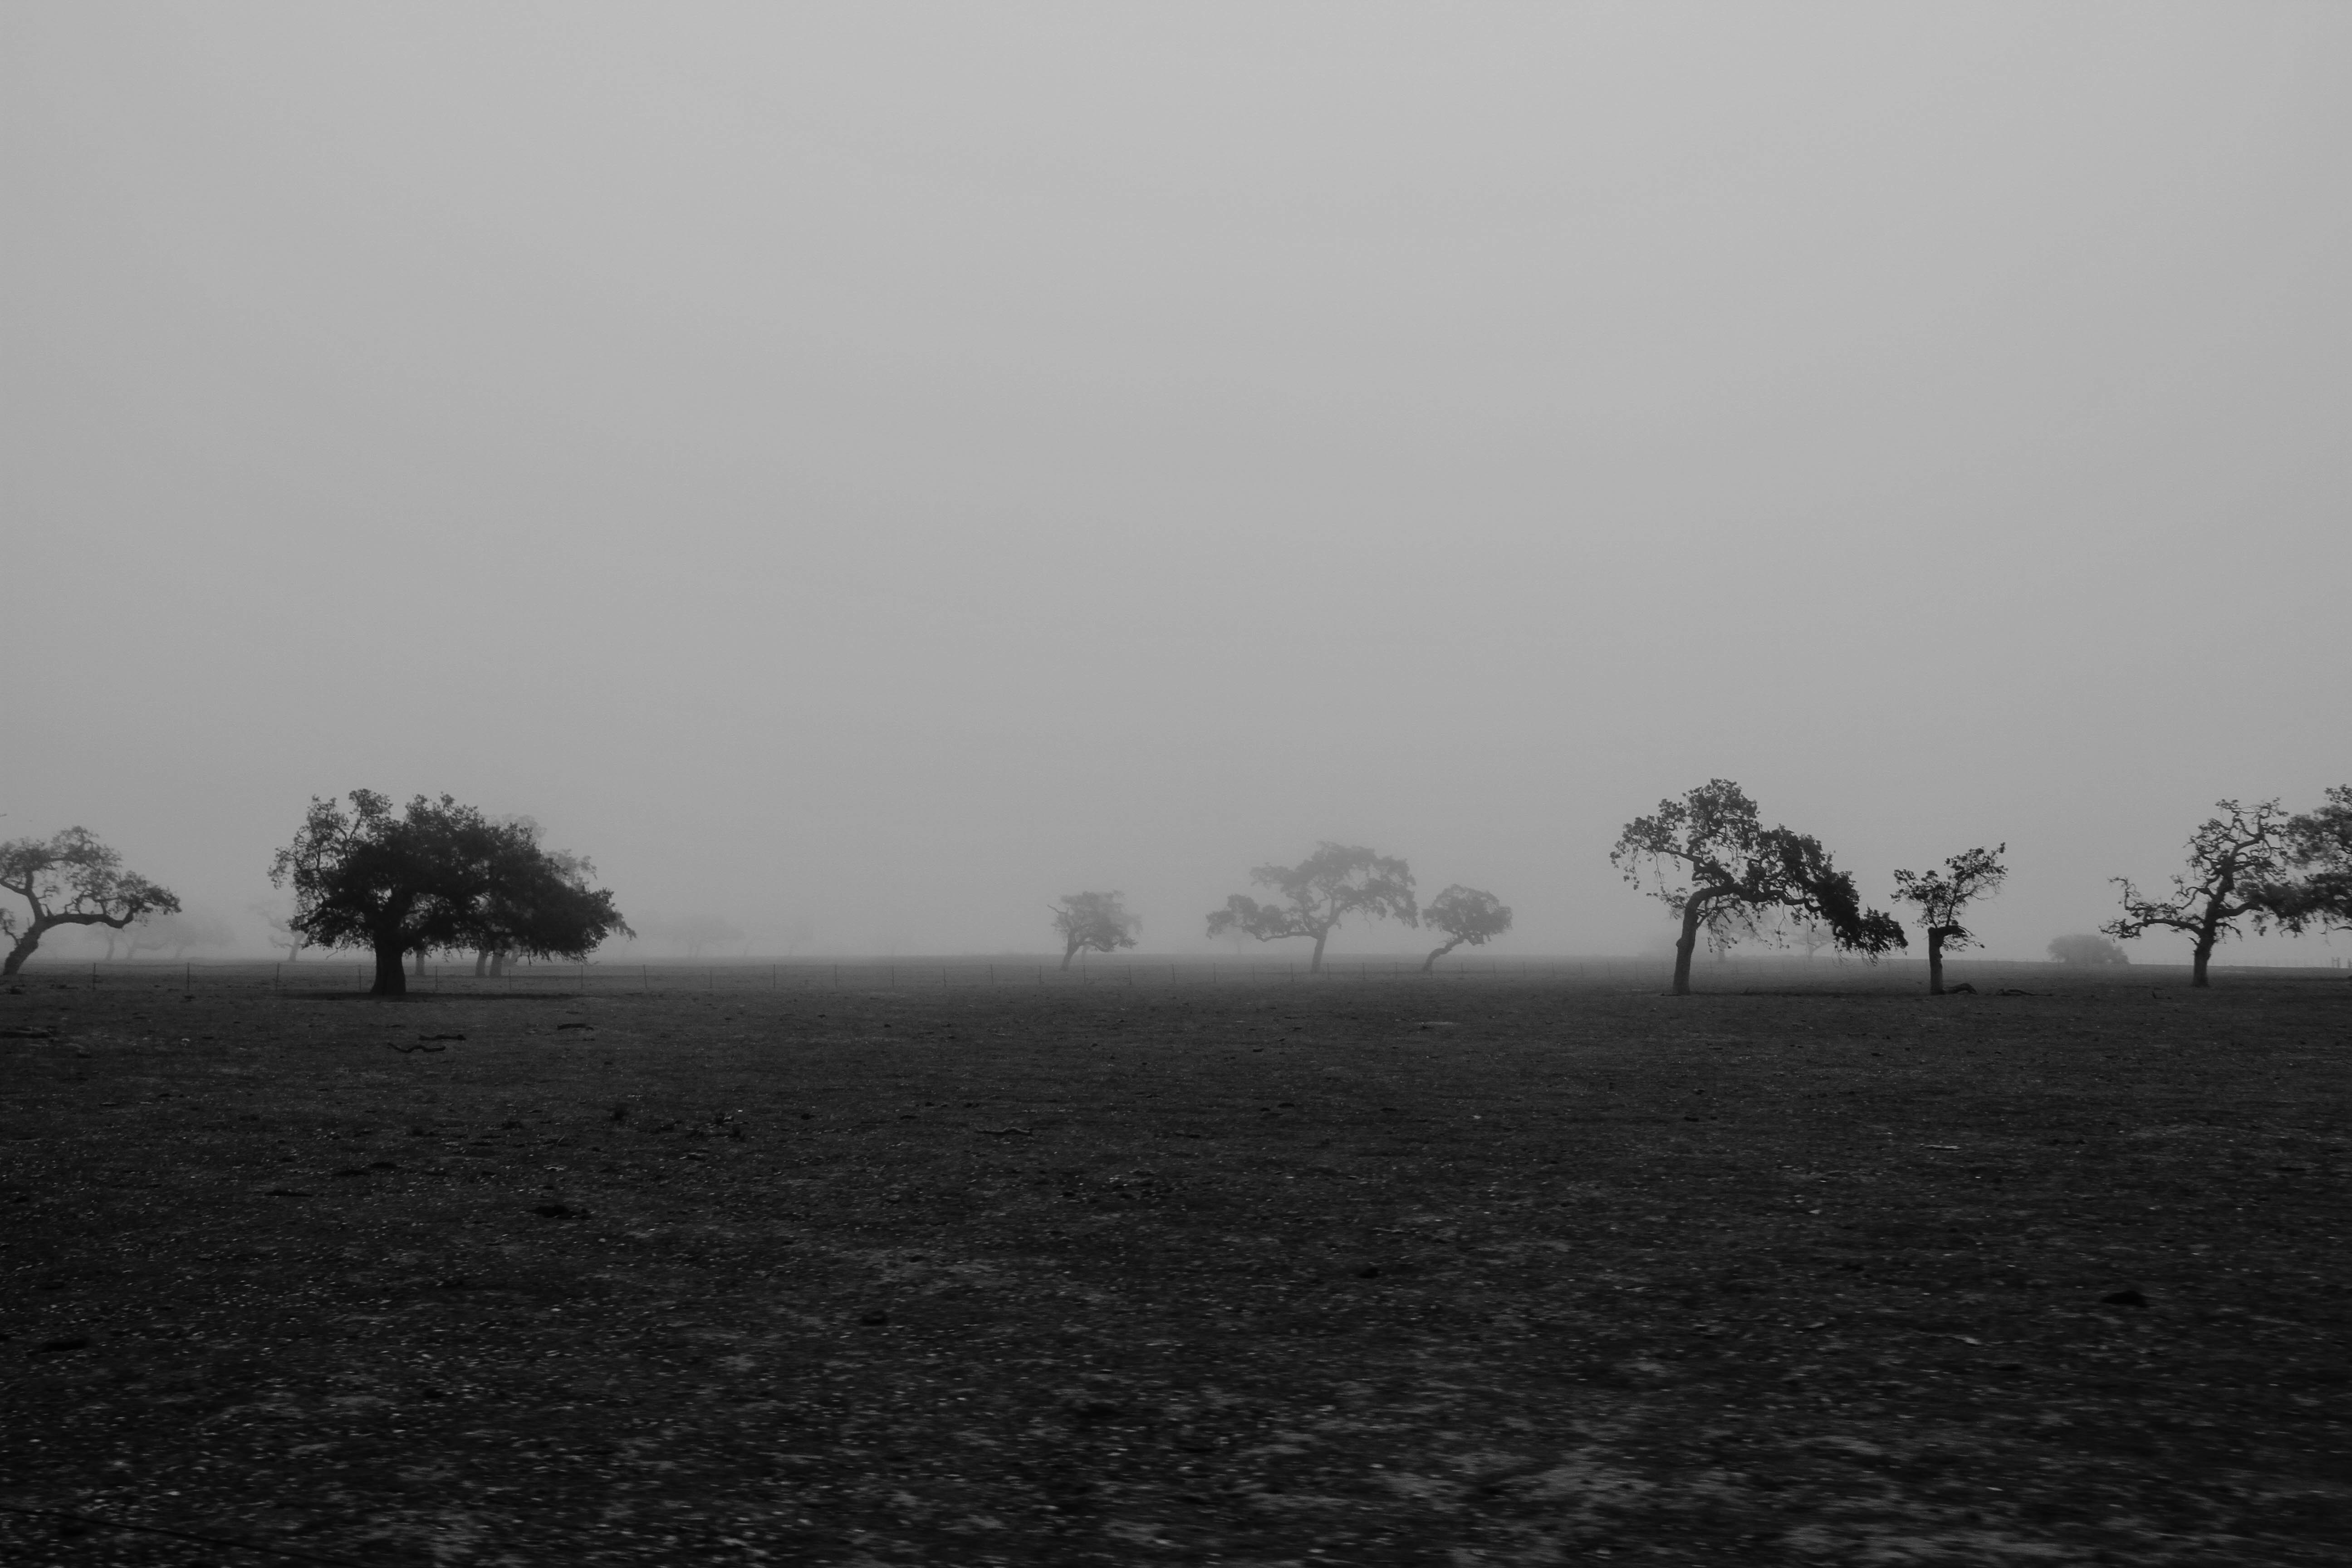
landscape, tree, nature, horizon, cloud, black and white, fog, mist, field, morning, fall, dawn, atmosphere, dark, dusk, mystery, rural, autumn, weather, haze, soil, darkness, monochrome, trees, outdoors, gloomy, monochrome photography, atmospheric phenomenon